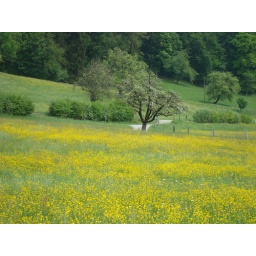
Colorful field near lake